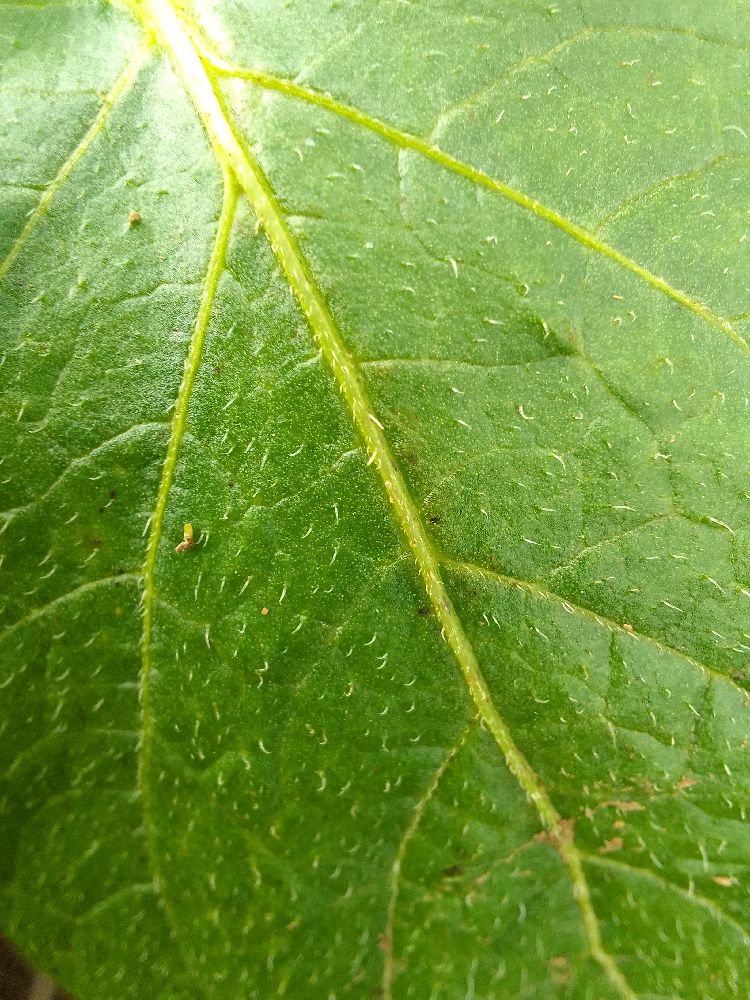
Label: Healthy